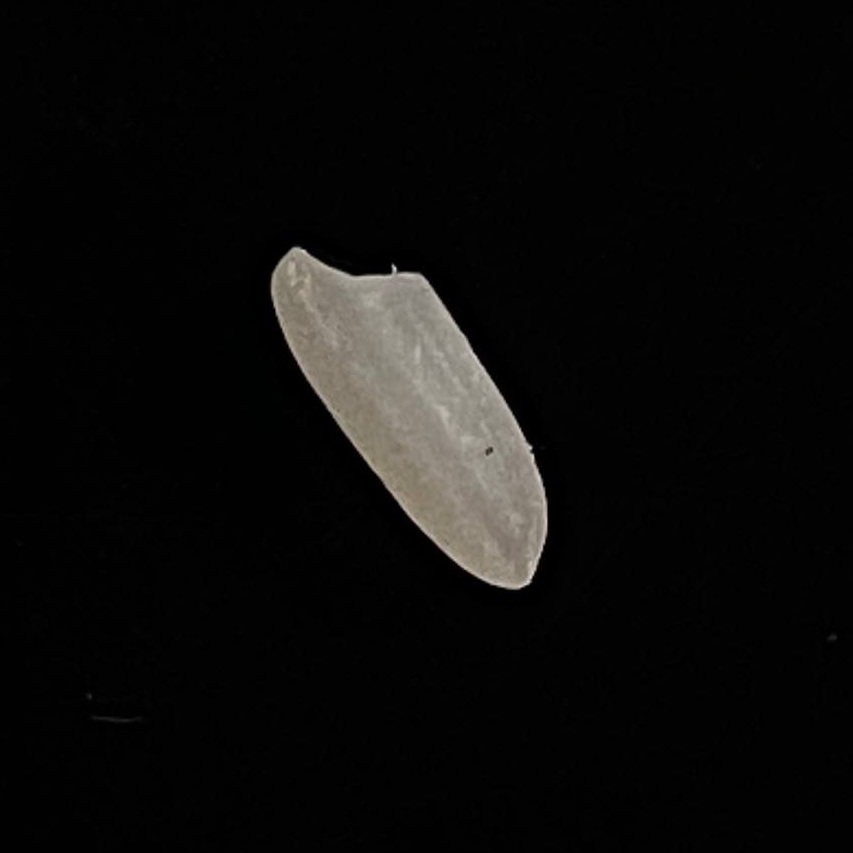
Rice variety: Katari_Polao